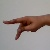
The image shows a hand gesture representing the letter 'P' in Indian Sign Language.